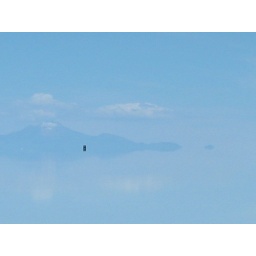
Salar de Uyuni again. The black speck is a truck in the distance.